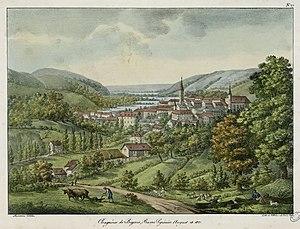
27 planches pyrénéennes extraites de ""Journal of a tour in France, Switzerland, and Italy, during the years 1819, 1820, 1821"", qui comprend 2 volumes in-8° et 1 album in-f° de 50 planches lithographiées. La partie pyrénéenne de l'ouvrage est contenue dans les chapitres XX, XXI et XXII du Tome II (p. 155-231) et les planches n°24 à 50 de l'album (toutes datées de 1821). La 49e lithographie (Arreau taken from the Road to Saracolin, October 1821) n'est pas chiffrée. Toutes les lithographies sont ici aquarellées Ancely, René (1876 - 1966). Possesseur"